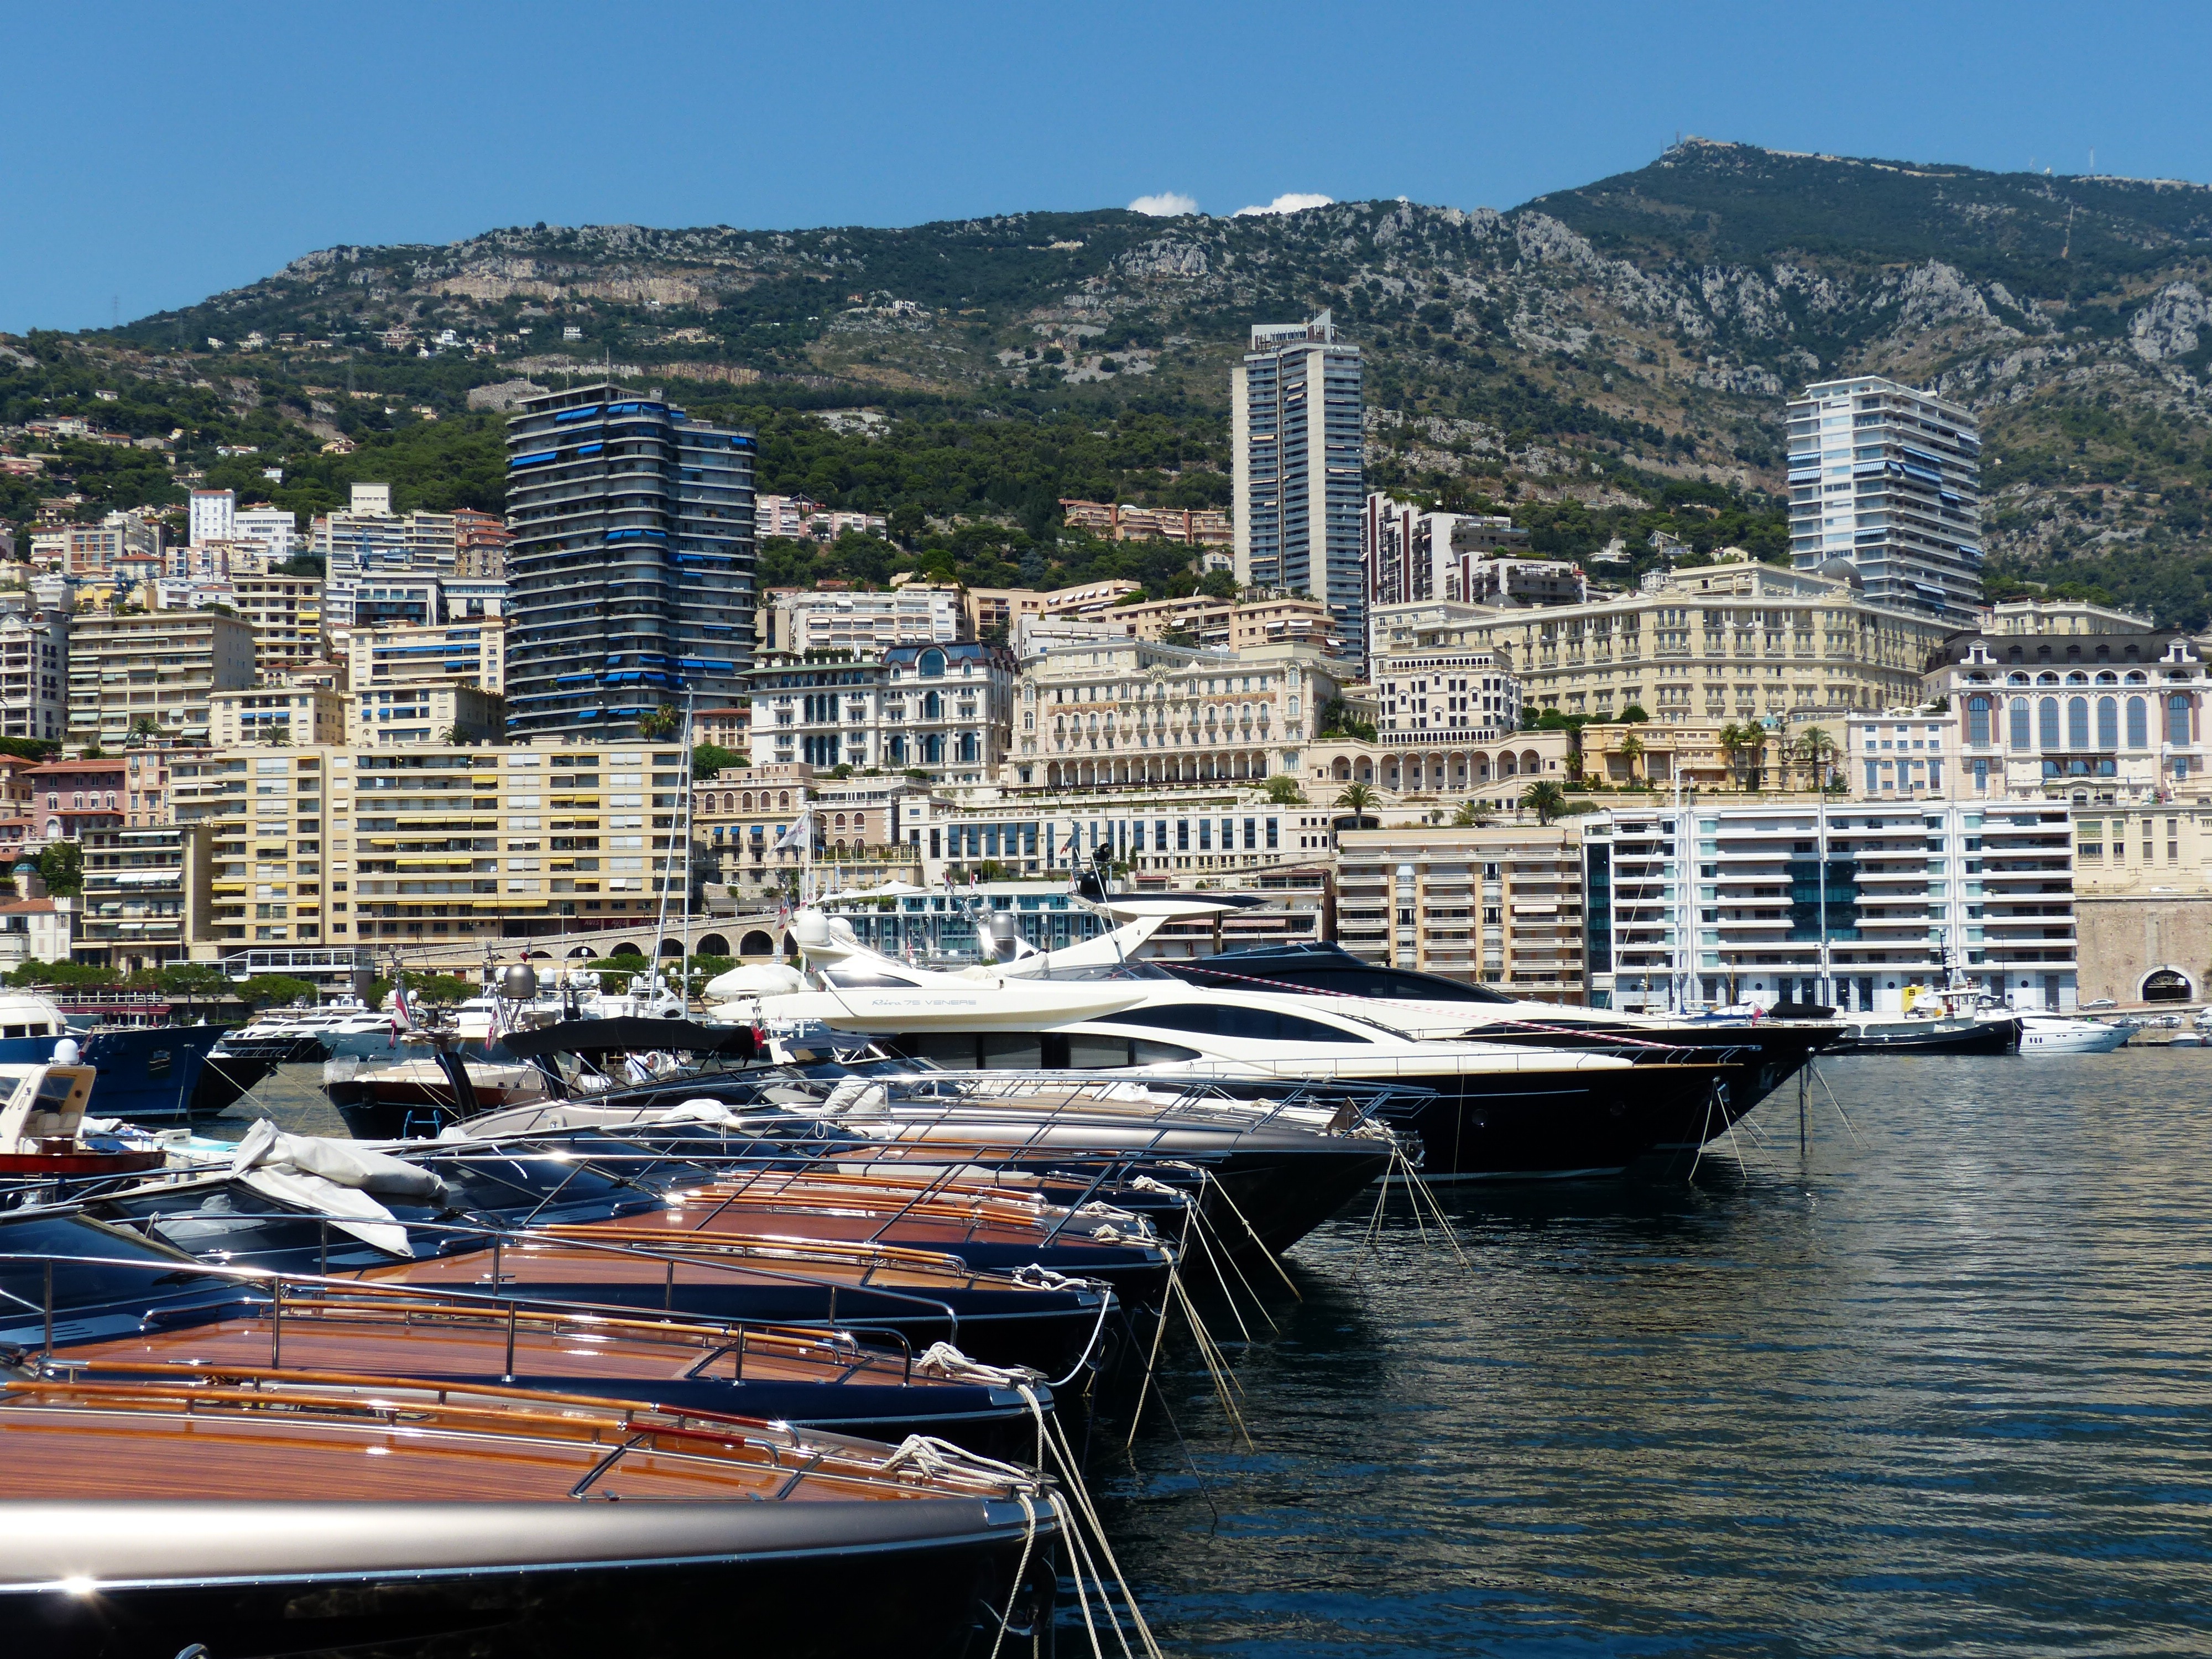
sea, coast, dock, boat, skyline, building, city, river, cityscape, vehicle, bay, harbor, marina, port, waterway, city view, docks, skyscrapers, homes, boats, monaco, anchorage, watercraft, yachts, moored, passenger ship, on leash, backed up